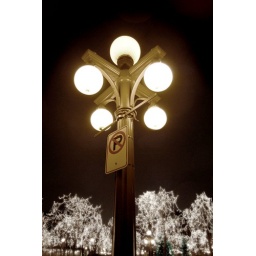
One of the street lamps that surrounds Rice Park in downtown Saint Paul, Minnesota.